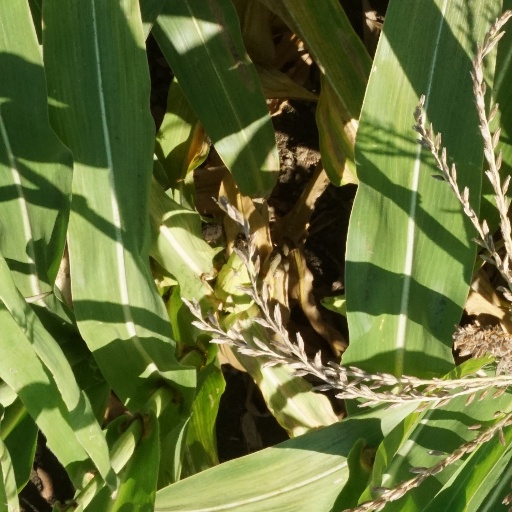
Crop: maize; corn